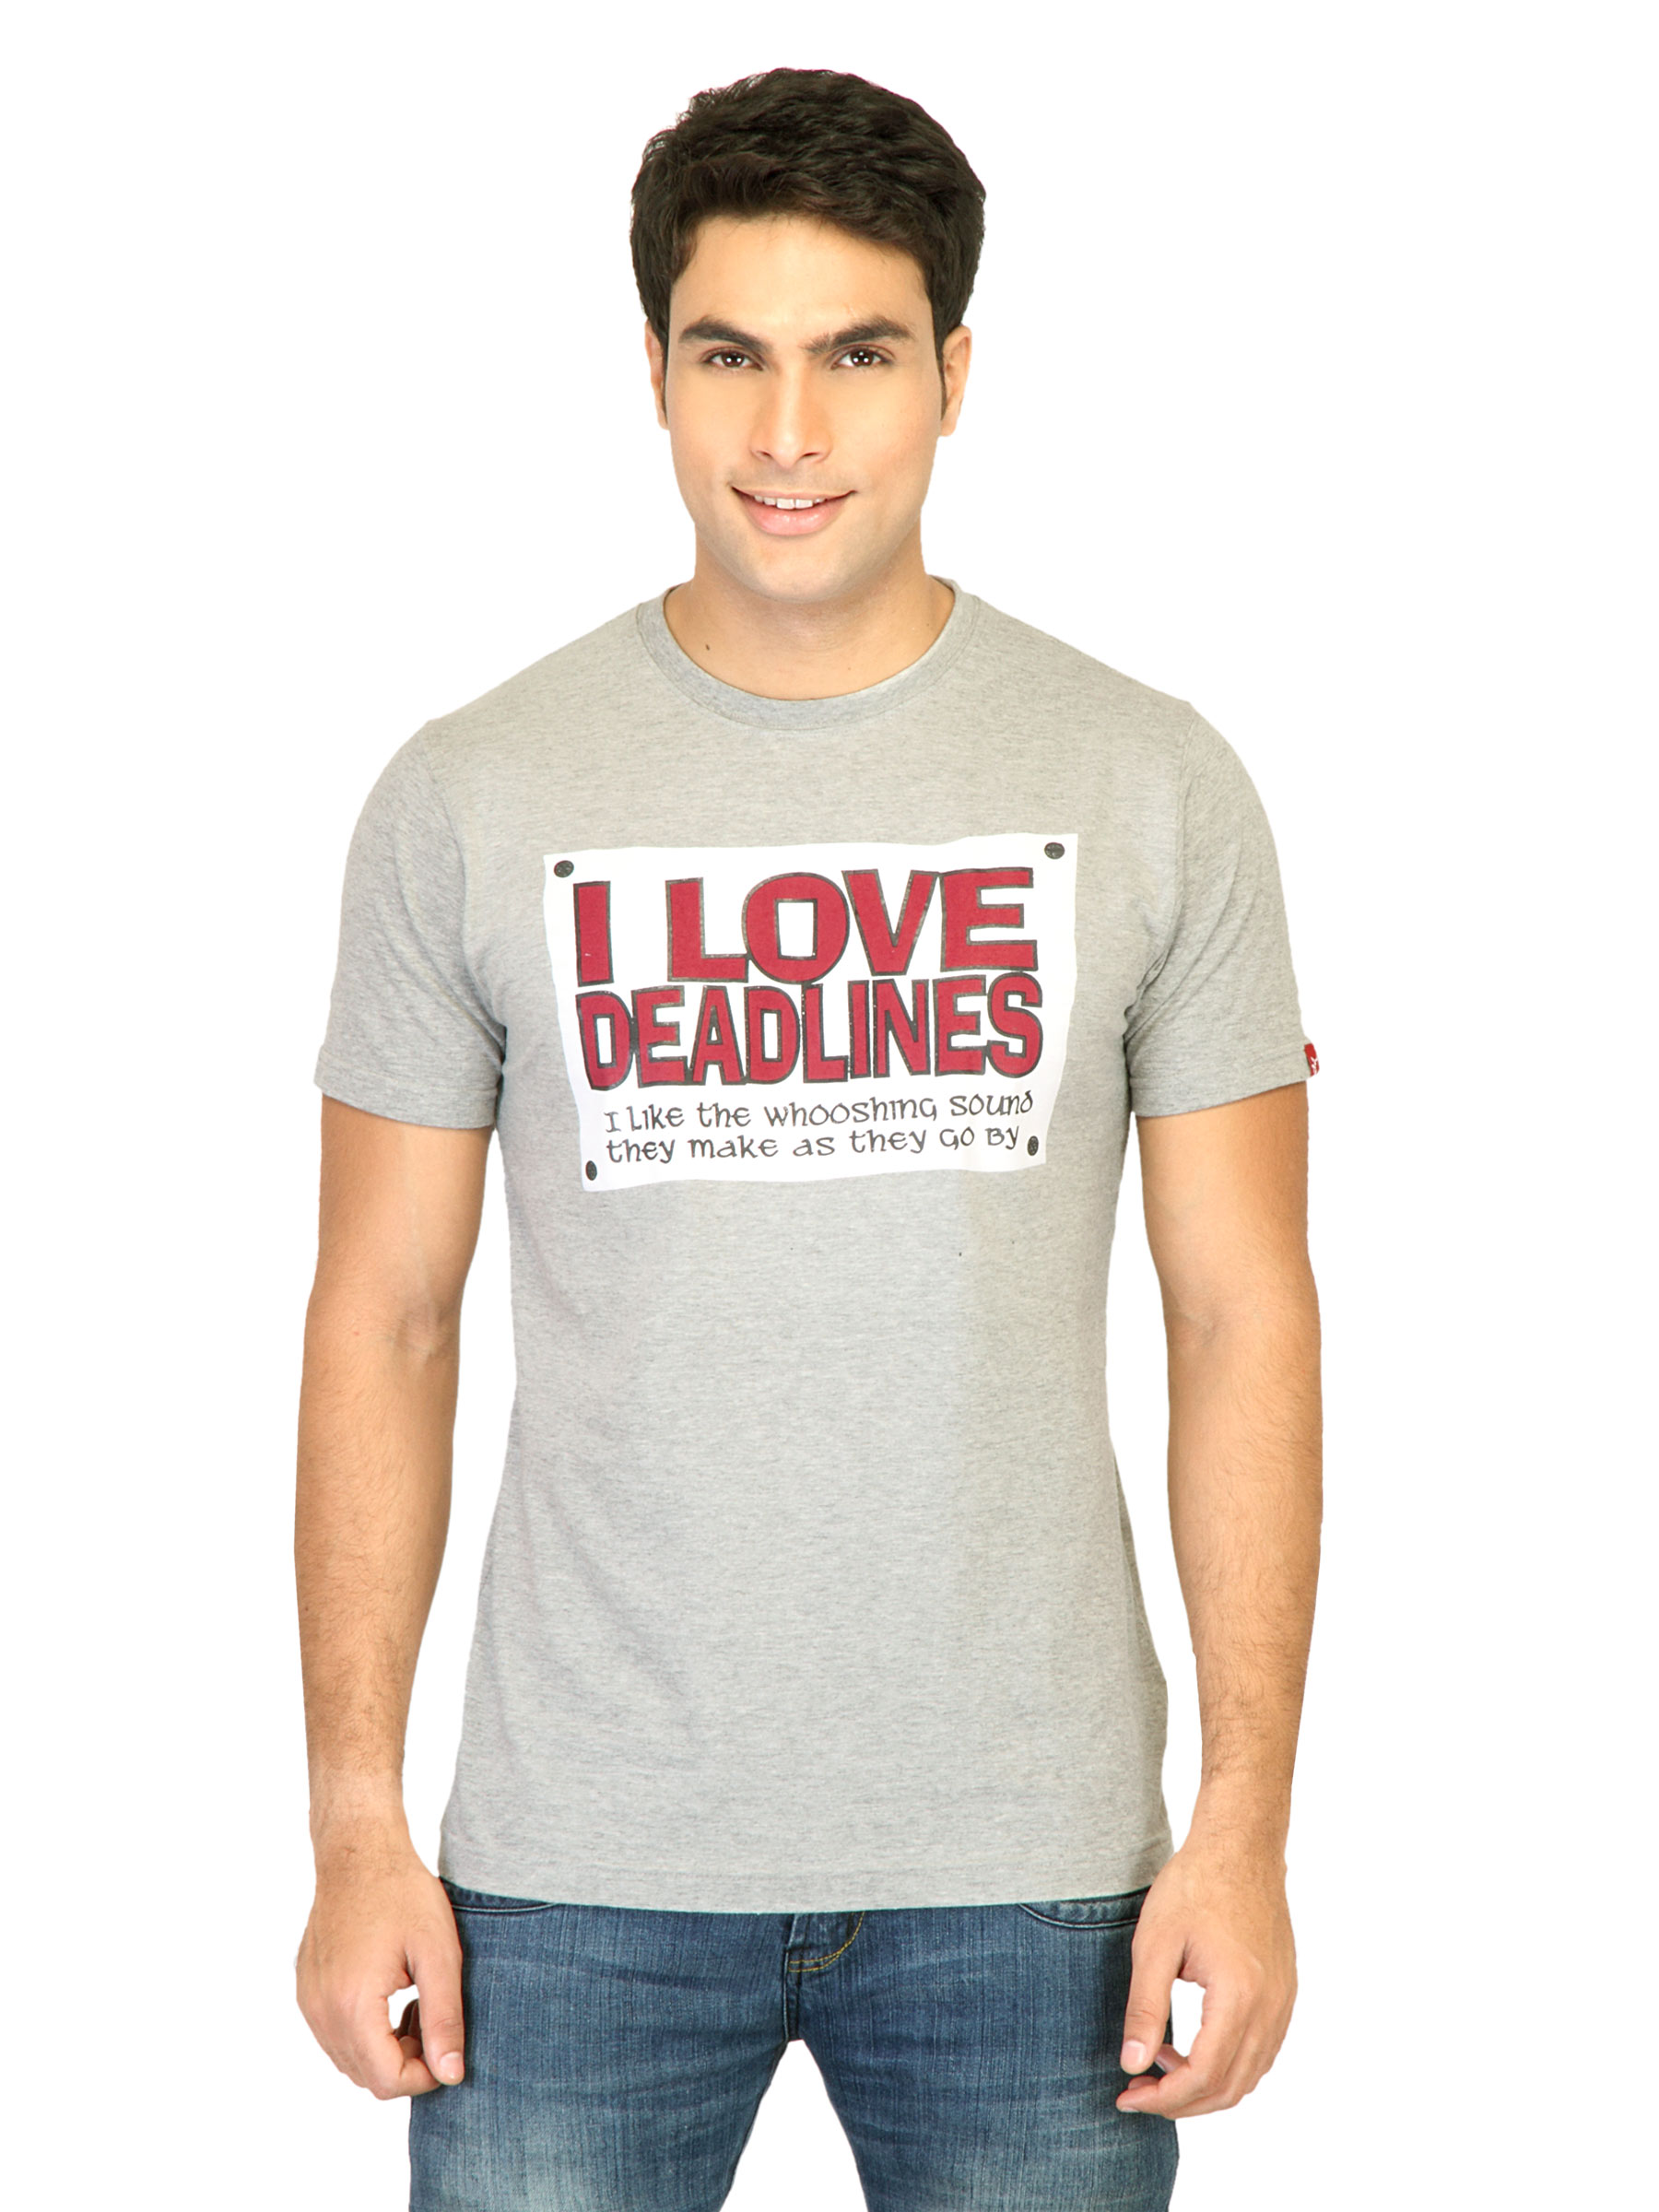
Probase Men Printed Grey Tshirts
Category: Apparel / Topwear / Tshirts
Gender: Men
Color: Grey
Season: Fall 2011
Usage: Casual